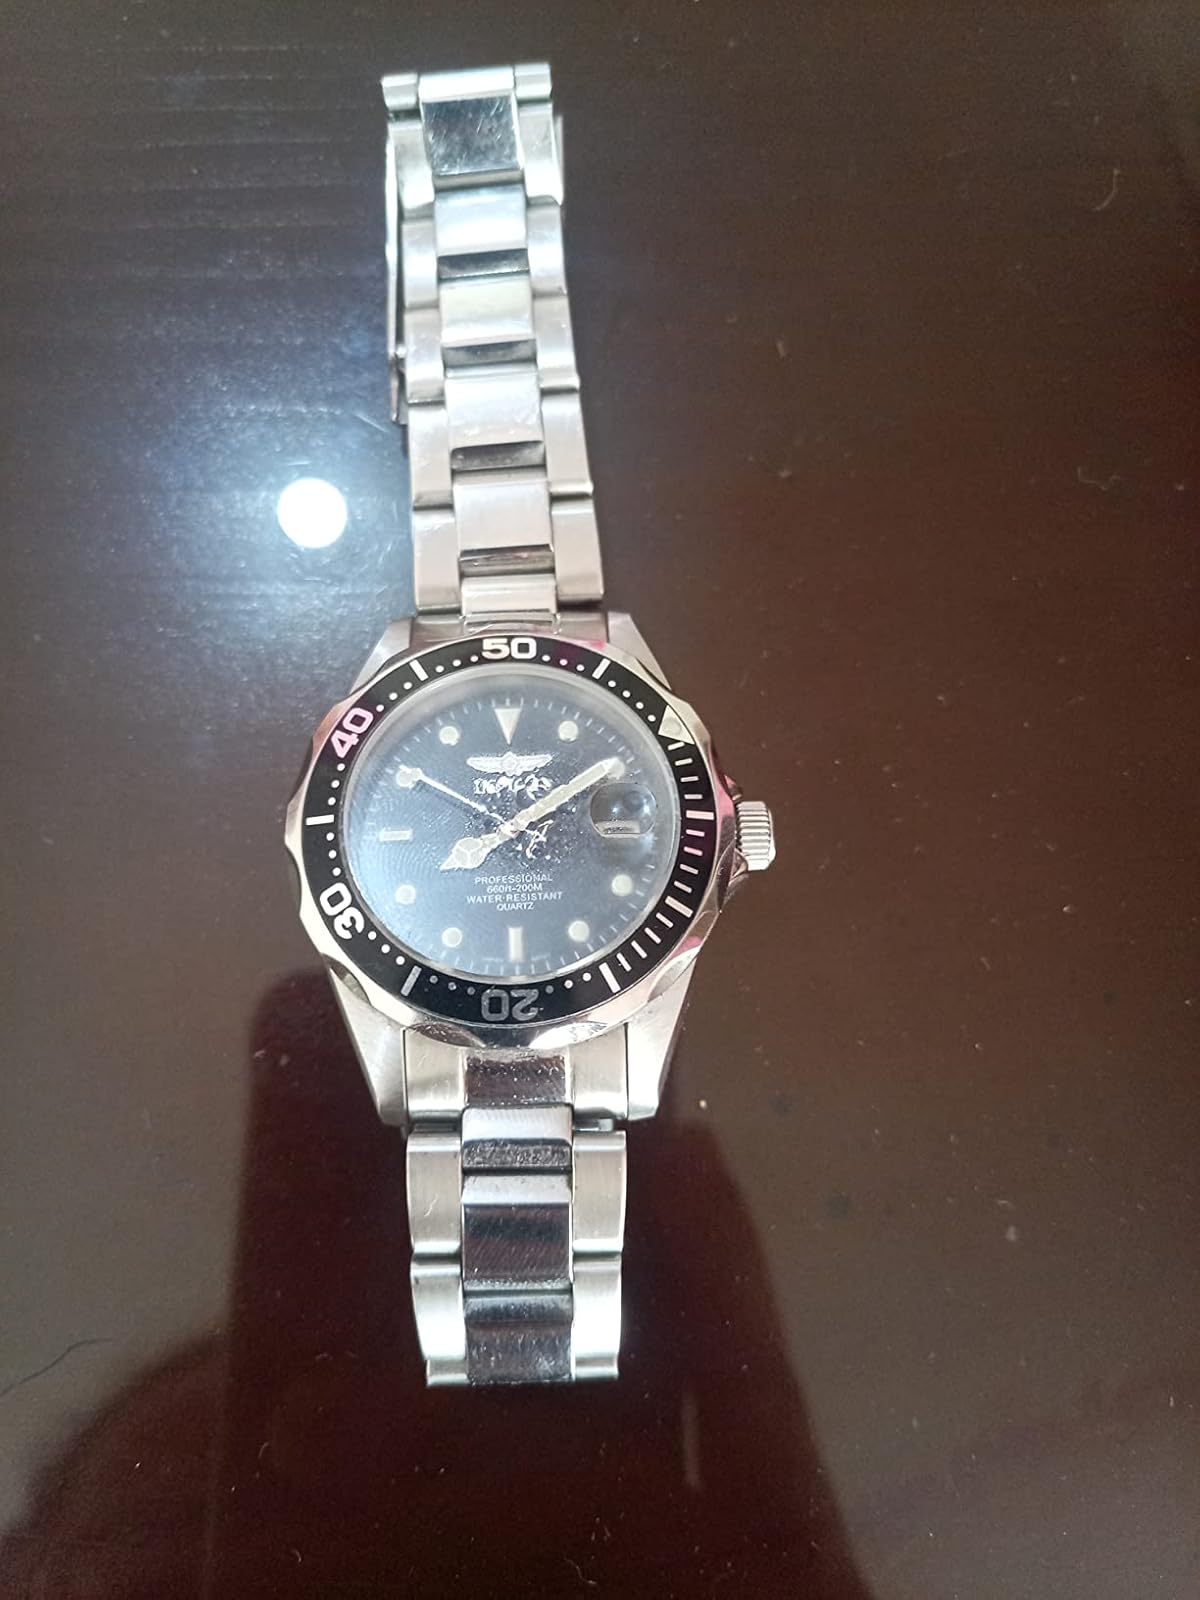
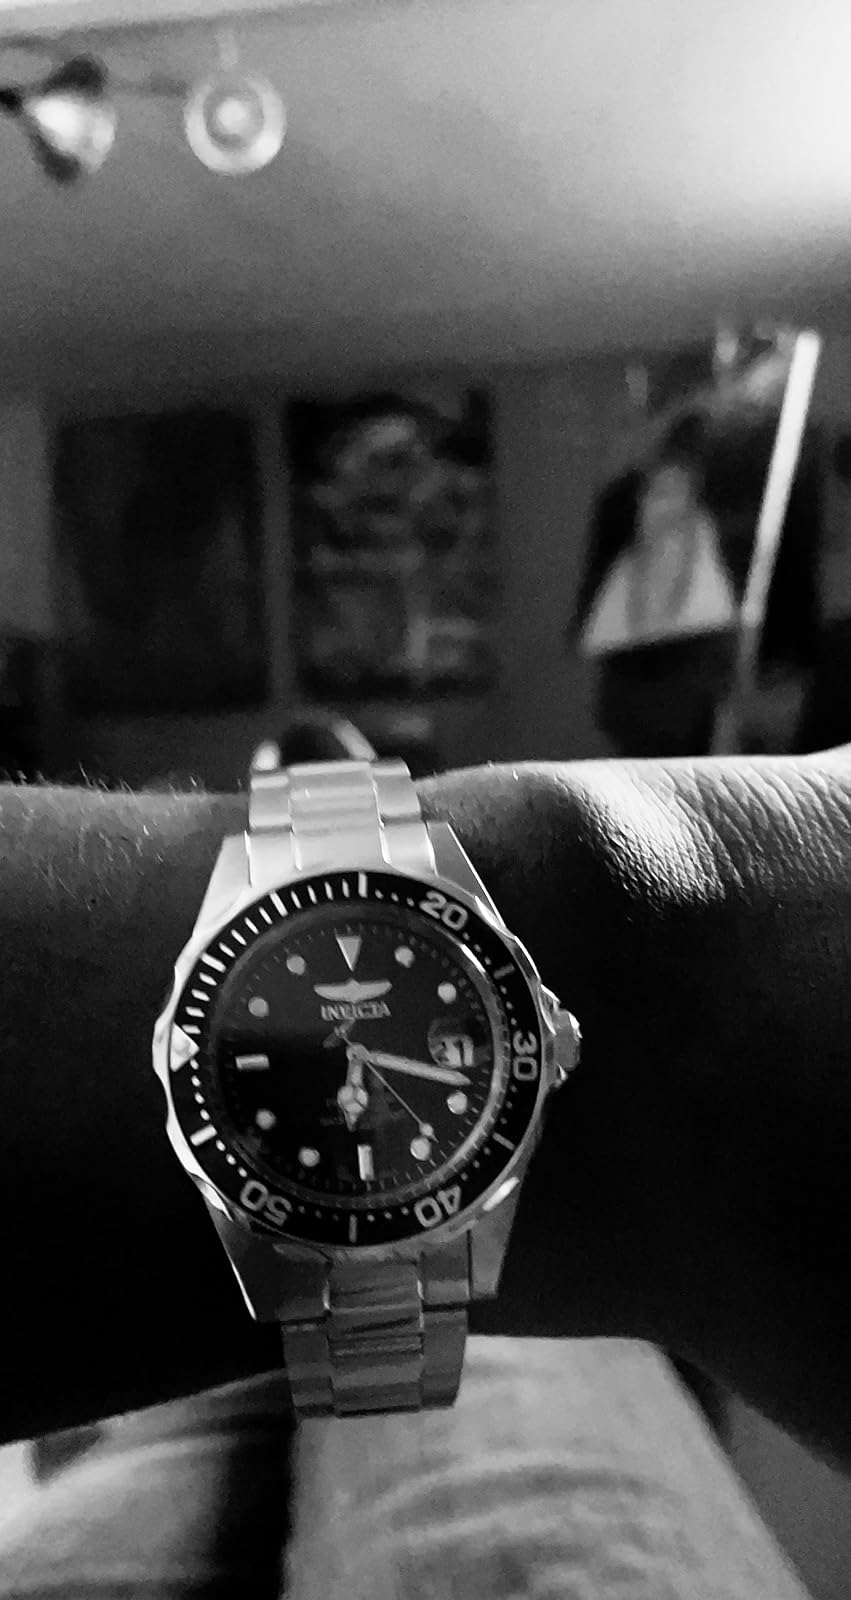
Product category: accessories_watch
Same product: yes